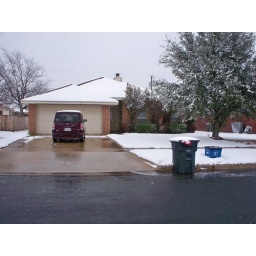
Our house covered in white